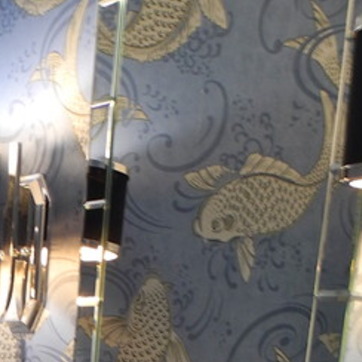
Material: mirror